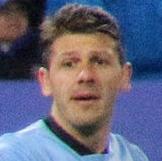
Age: 34